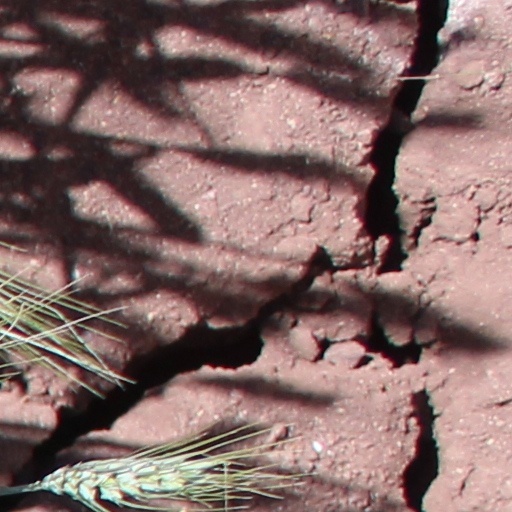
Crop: wheat